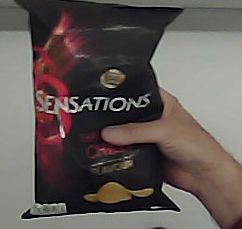
Product: lays_chill